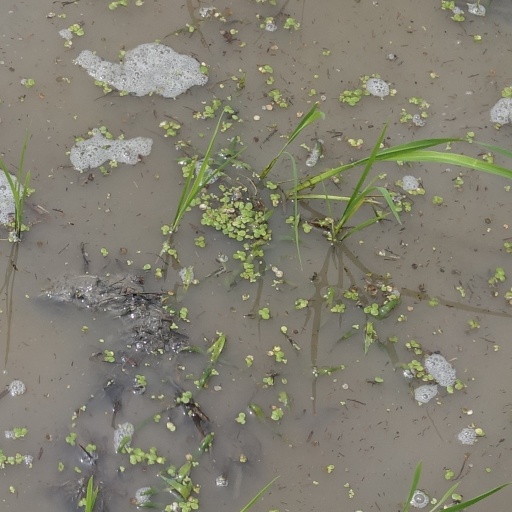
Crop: rice